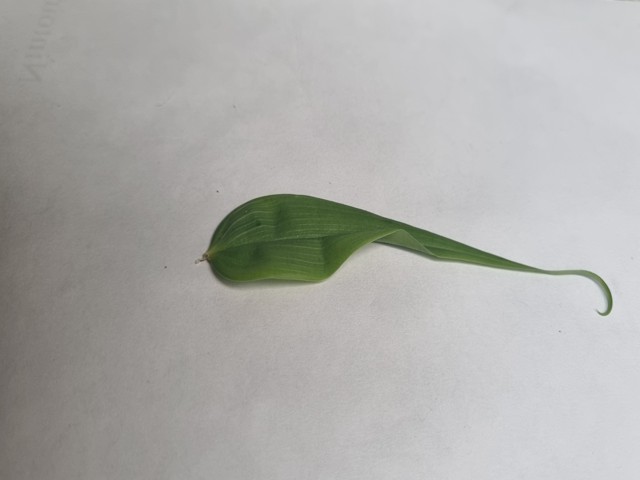
Plant: agnishika